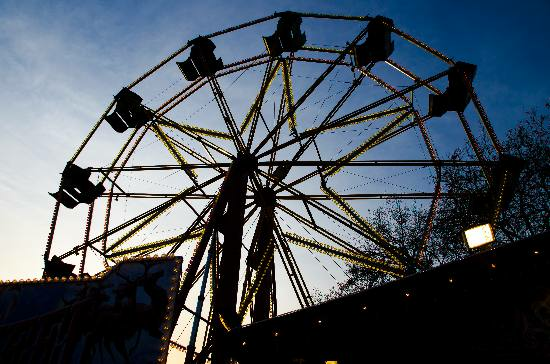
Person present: No